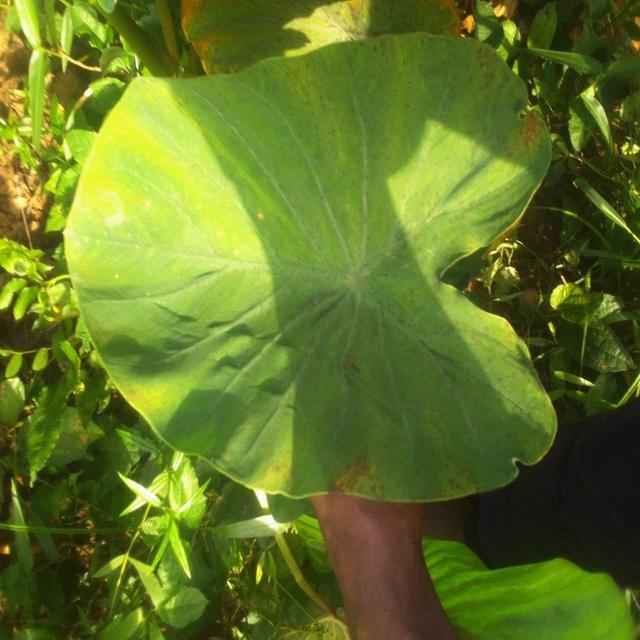
Label: Healthy